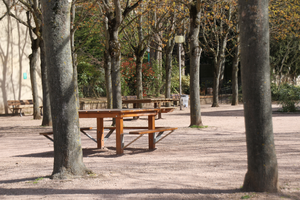
Deux tables de pique-nique dans le parc Charles III
Le parc Charles III est un jardin public de Nancy, situé au sein de la Ville-neuve.